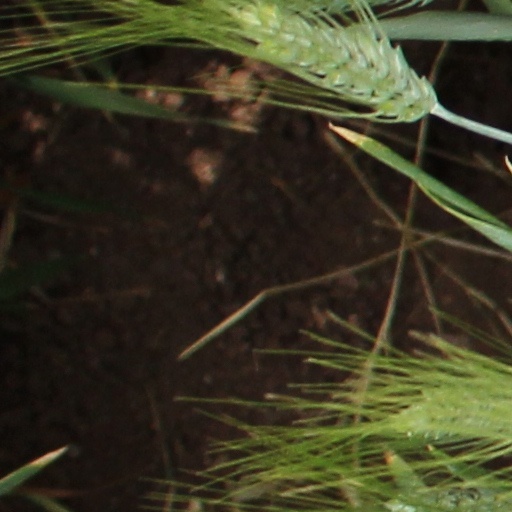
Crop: wheat